Medvyn rebellion

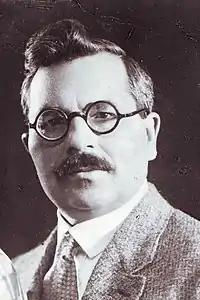
Hryhoriy Pyrhavka was one of the organizers of the uprising in Medvyn and Isayky in 1919.

After Russian Bolsheviks invasion in April 1919 into Ukraine the regular Ukrainian army withdraw. Local supporters of Ukrainian People's Republic established the "Independent Medvyn Republic" in Medvyn and Isaiky under the leadership of Ensign Kolomiets and Socialist-Revolutionary Pyrhavka, a former member of the Ukrainian Constituent Assembly. The insurgents protested against the Bolshevik system. Boguslav was captured by combatants, 50 Red Army soldiers were killed, and hostages were taken. The rebel troops numbered several thousand people. With the help of the international regiment of the Hungarian Rudolf Fekete and the battalion of the Kyiv County Military Commissariat, the Medvin Uprising was defeated.